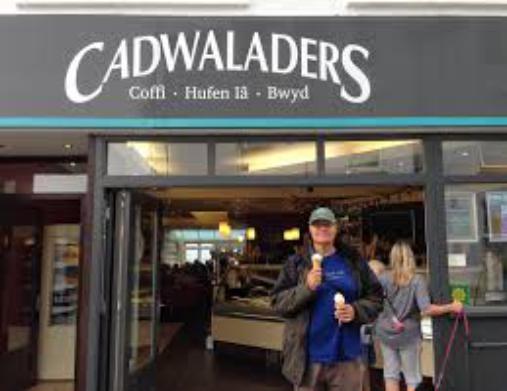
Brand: Cadwalader's Ice Cream
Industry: Food